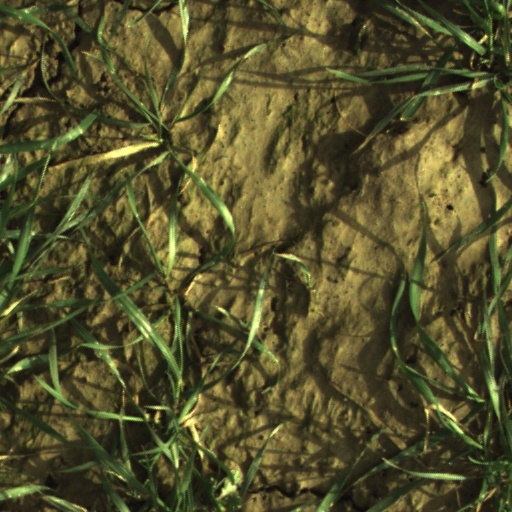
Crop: wheat